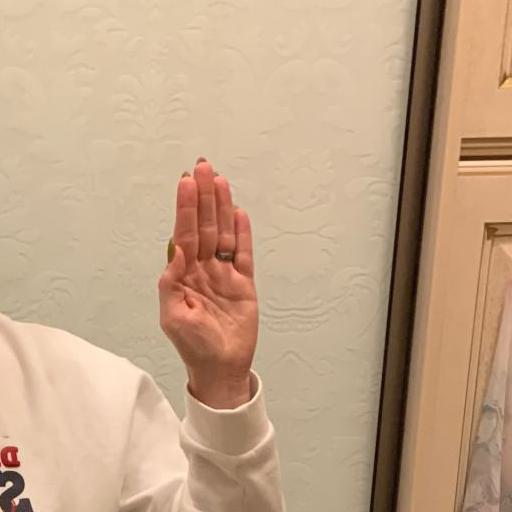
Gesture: stop